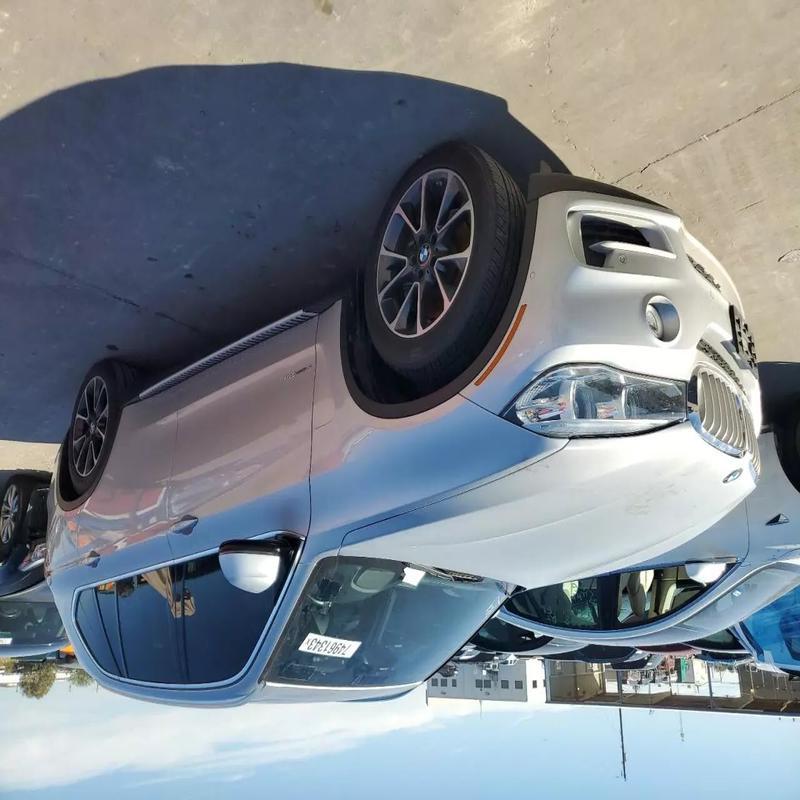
Aucun dommage détecté.
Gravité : aucun